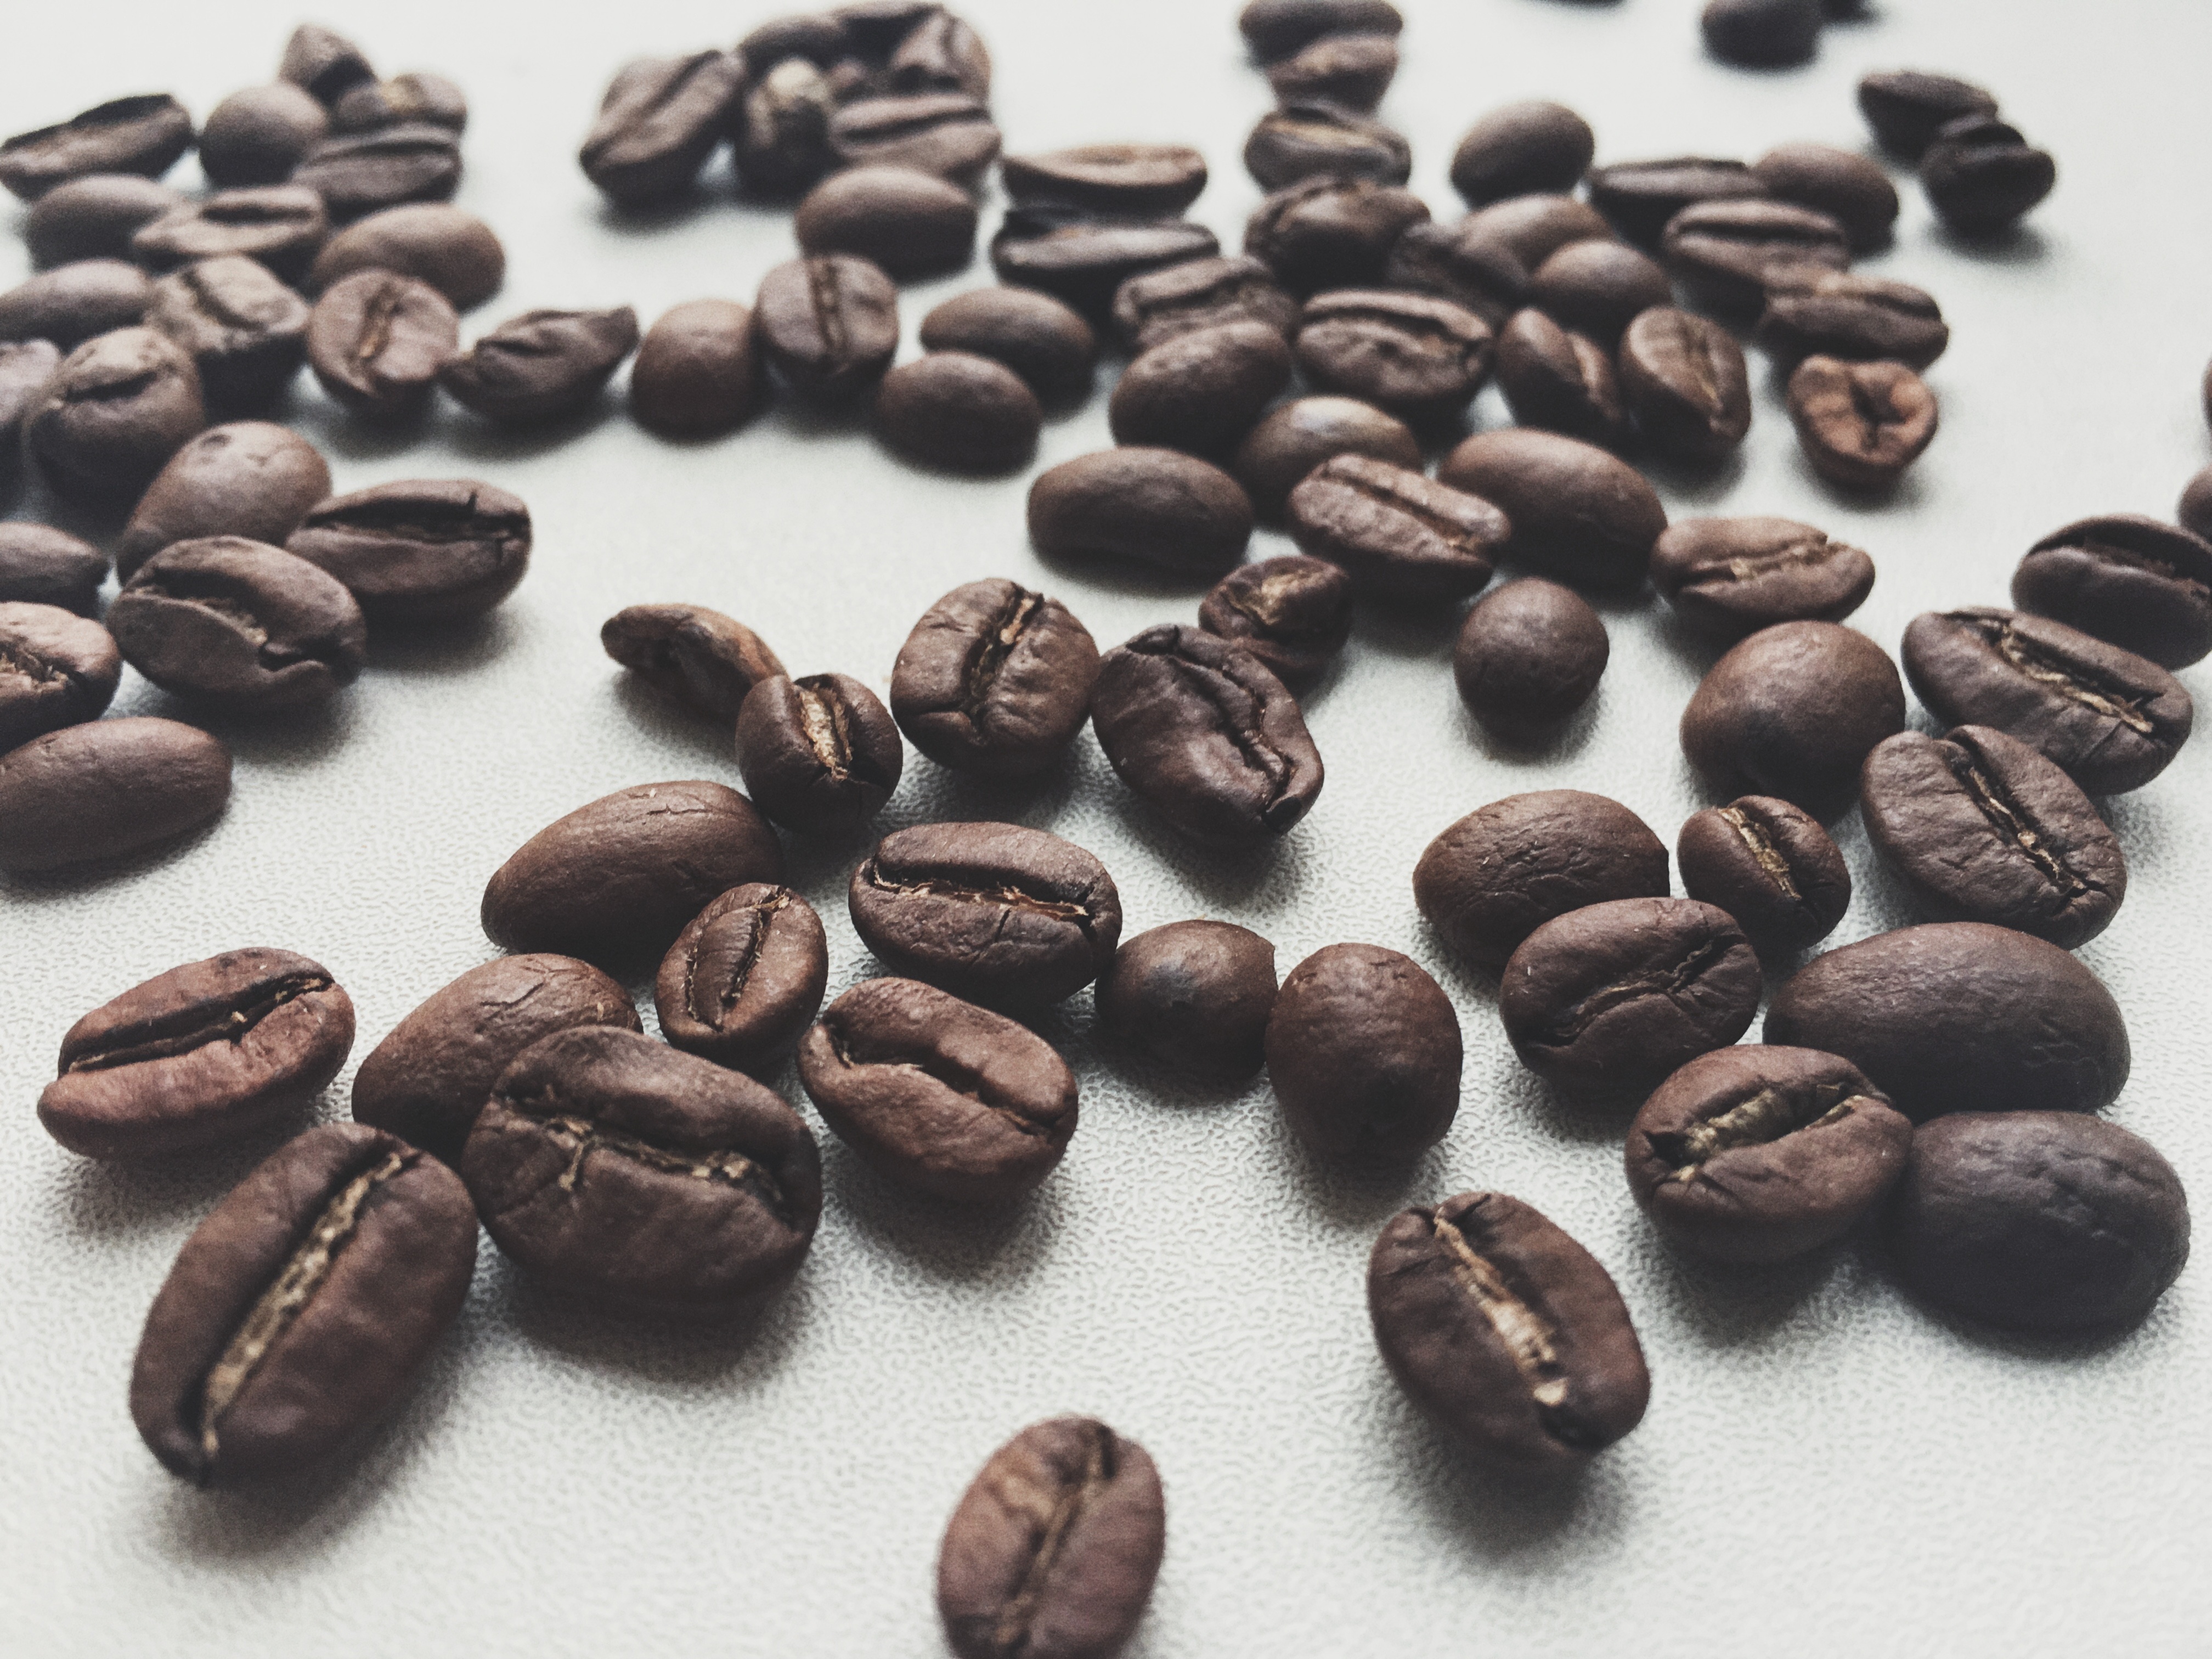
coffee, food, produce, drink, caffeine